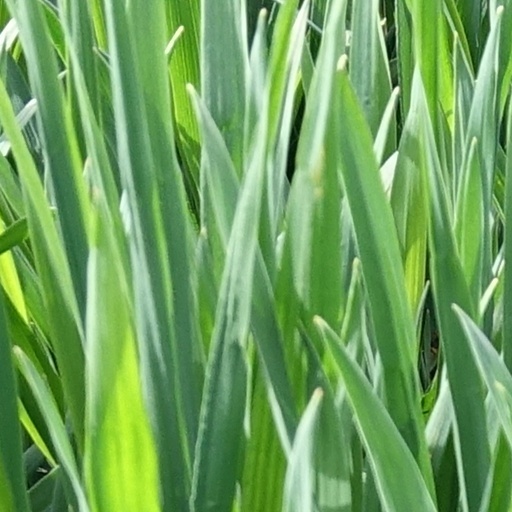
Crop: wheat